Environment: real
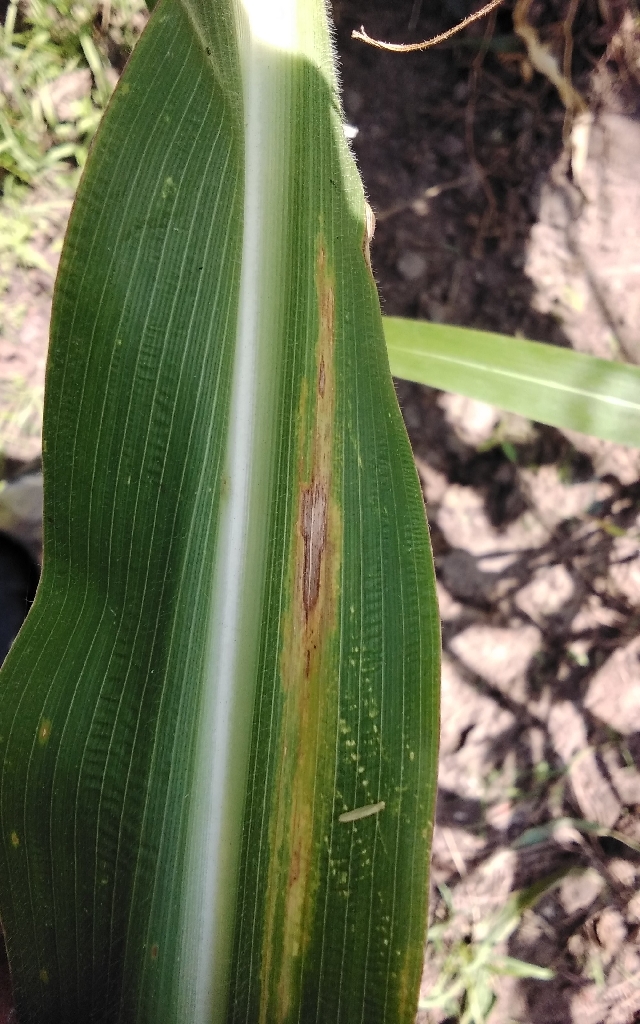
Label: northern_corn_leaf_blight